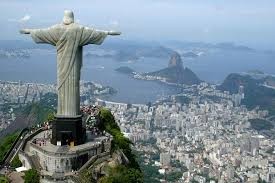
Landmark: Christ the Reedemer